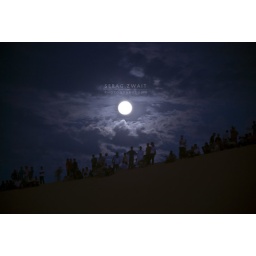
People on tops of sand watching car show , in Ghadamis - libya it's part of ghadamis festival ..